Nazaire Le Vasseur

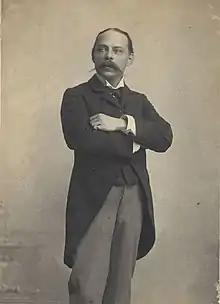
Nazaire Le Vasseur

The son of Zéphirin Levasseur and Madeleine Langevin, he was born Louis-Nazaire-Zéphirin Levasseur in Quebec City. Le Vasseur began studying music with Marie-Hippolyte-Antoine Dessane by the age of five. He was educated at the Petit Séminaire de Québec and studied medicine at Université Laval, but was not able to complete his studies because of a downturn in the family's finances. He began work with the newspaper "L'Événement"; from 1872 to 1878, he was chief editor. In 1894, with Émile La Salle, he founded "La Revue commerciale", which became "La Semaine commerciale".